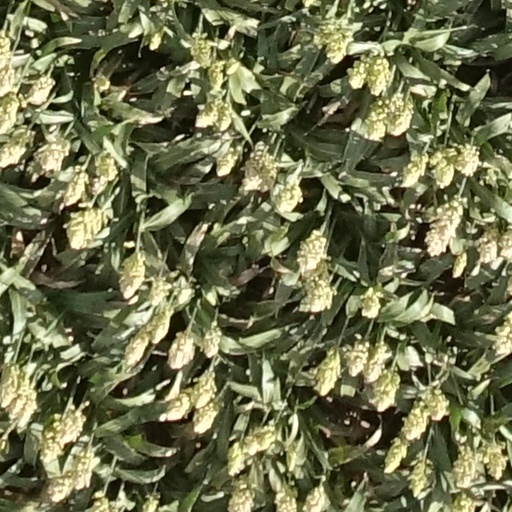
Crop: sorghum